Joseph McGuinness

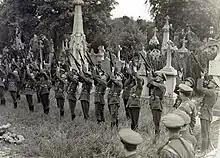
Firing party at McGuinness's funeral in Glasnevin Cemetery.

He was re-elected unopposed at the 1921 general election in the new Longford–Westmeath constituency; he died before the 1922 general election. He voted in favour of the Anglo-Irish Treaty in January 1922.